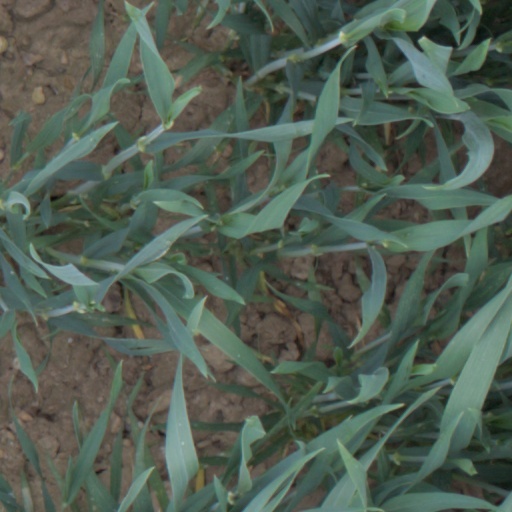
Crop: wheat